University of California

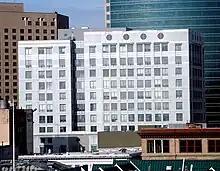
View of the UC Office of the President.

All University of California campuses except the College of the Law in San Francisco are governed by the Regents of the University of California as required by the Constitution of the State of California. Eighteen regents are appointed by the governor for 12-year terms. One member is a student appointed for a one-year term. There are also seven "" members—the governor, lieutenant governor, speaker of the State Assembly, State Superintendent of Public Instruction, president and vice president of the UC alumni associations, and the UC president. The Academic Senate, made up of faculty members, is empowered by the regents to set academic policies. In addition, the system-wide faculty chair and vice-chair sit on the Board of Regents as non-voting members.